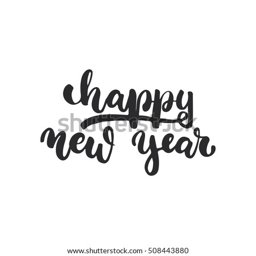
happy new year - lettering holiday calligraphy phrase isolated on the background .